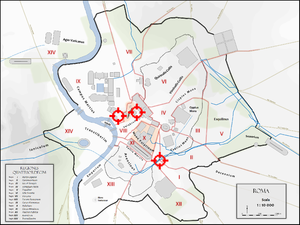
Localisation des Senacula dans la Rome antique